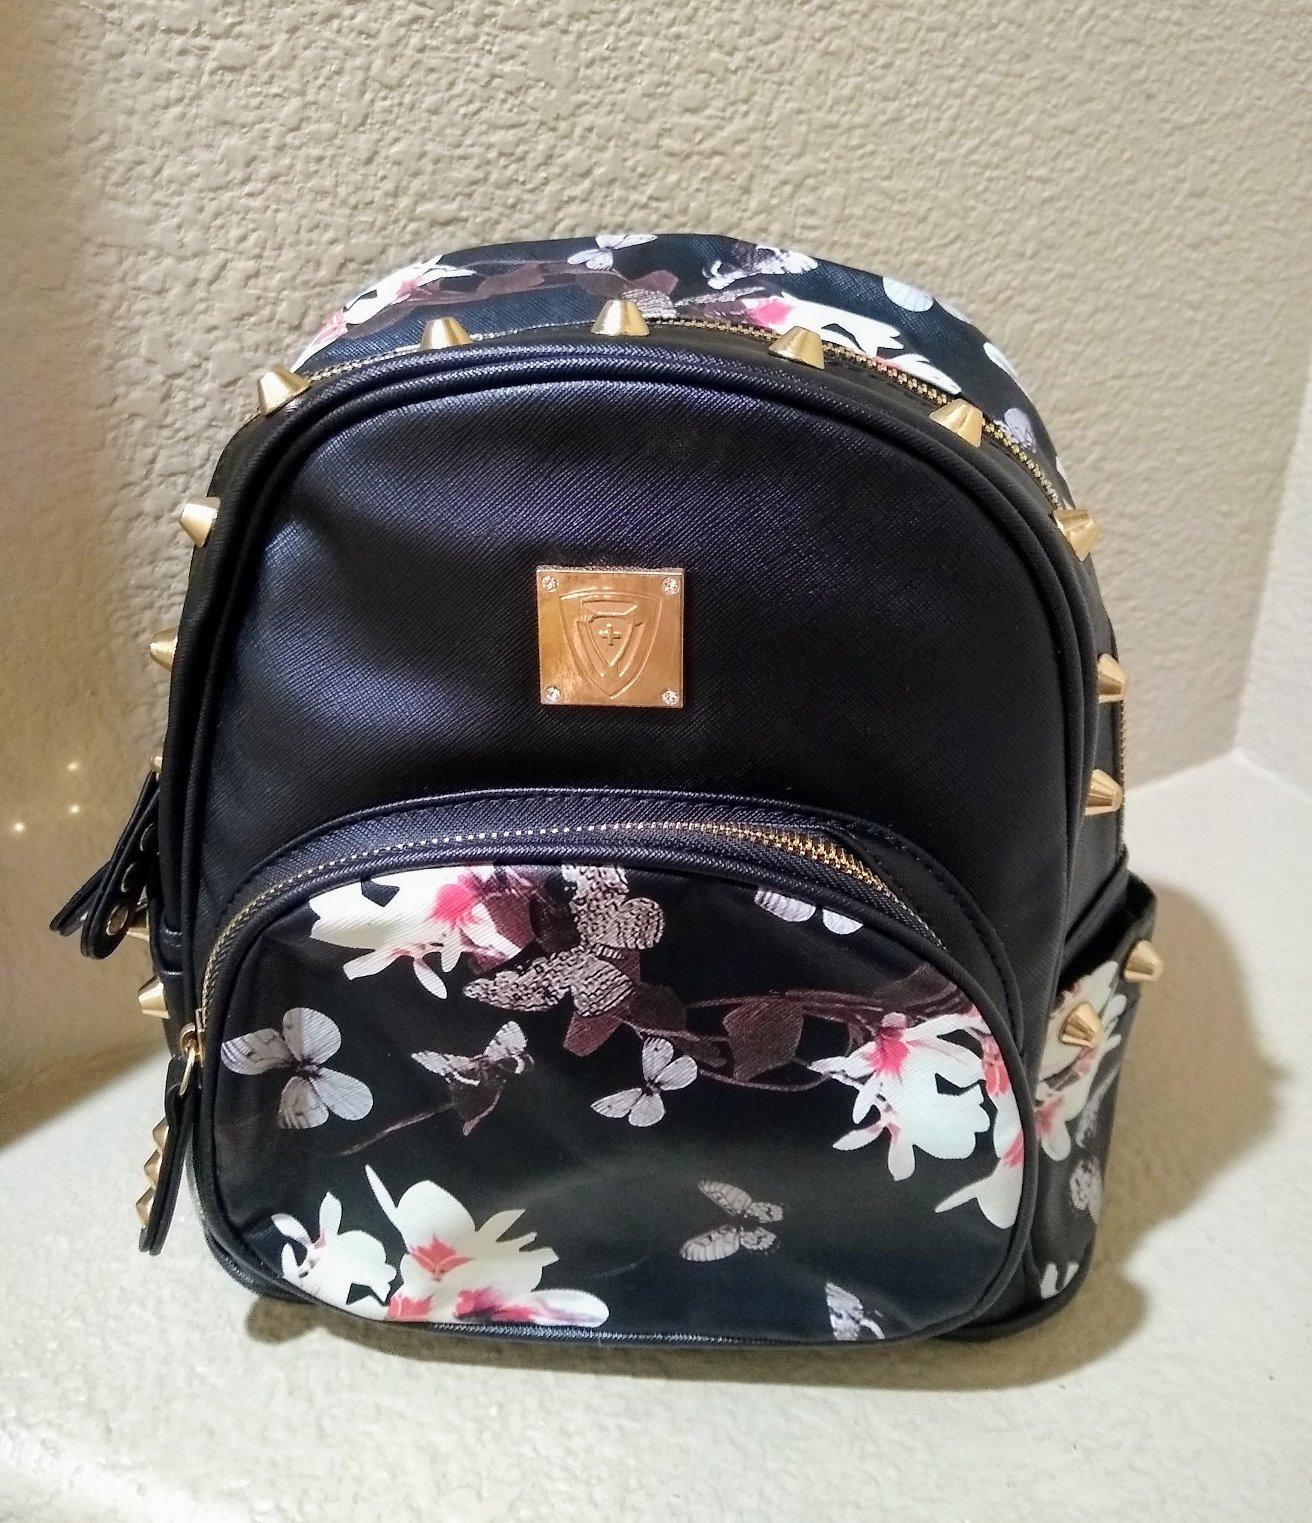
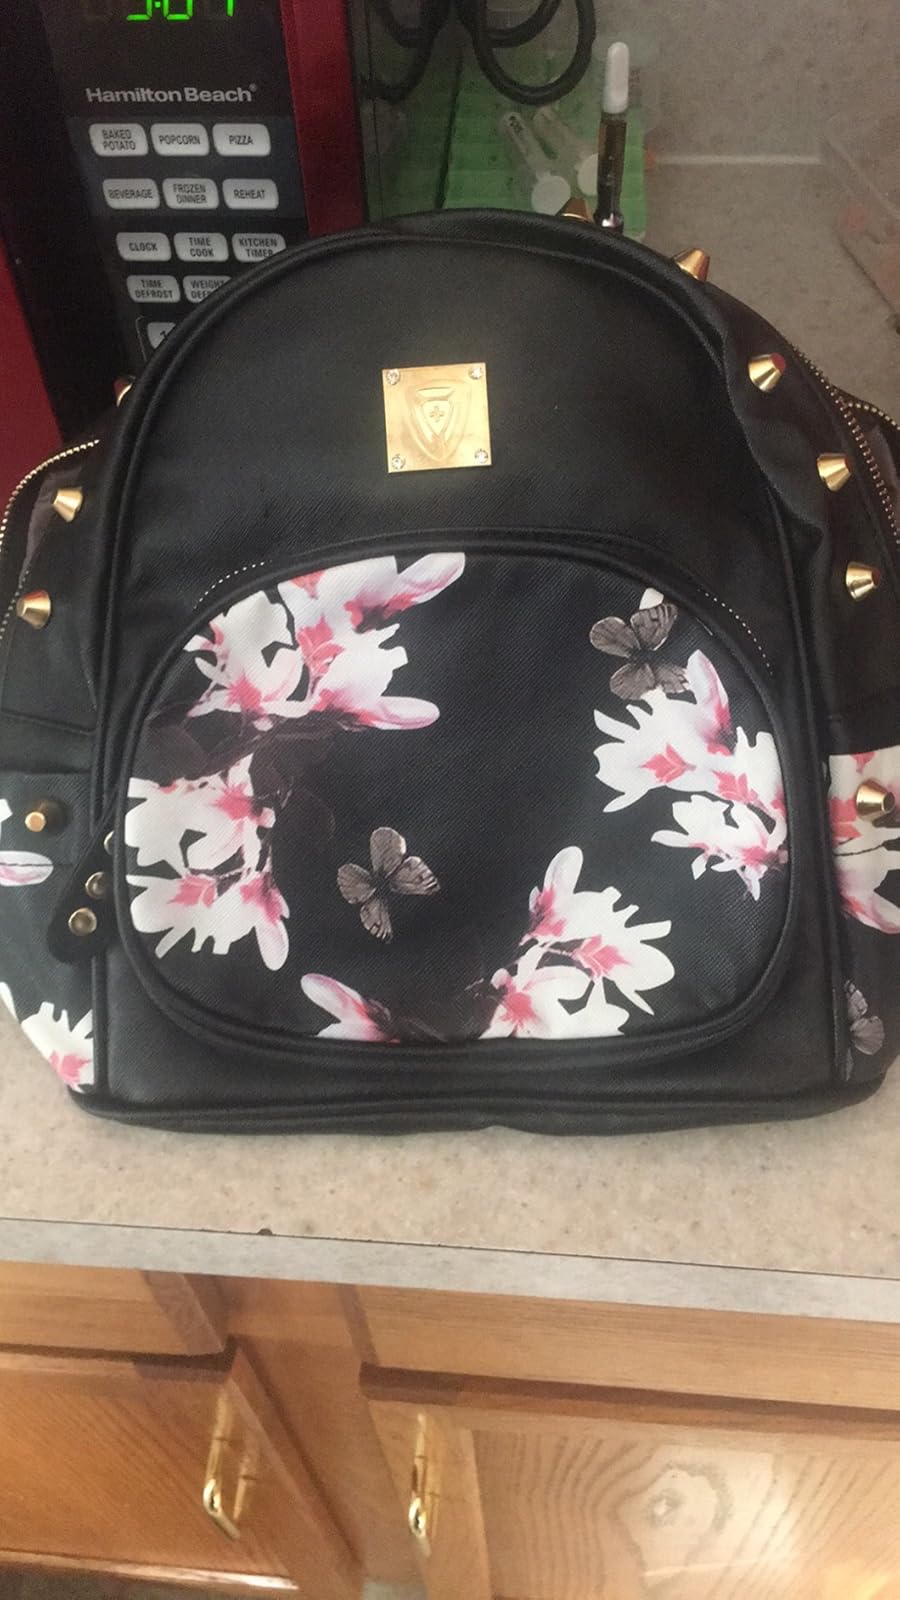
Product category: accessories_handbag
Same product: yes